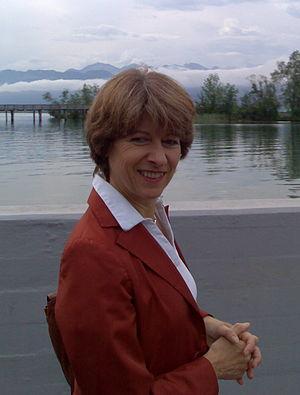
Annemarie Huber-Hotz, née le 16 août 1948 à Baar et morte le 1ᵉʳ août 2019 au Lac Noir, est une personnalité politique suisse, membre du Parti radical-démocratique.